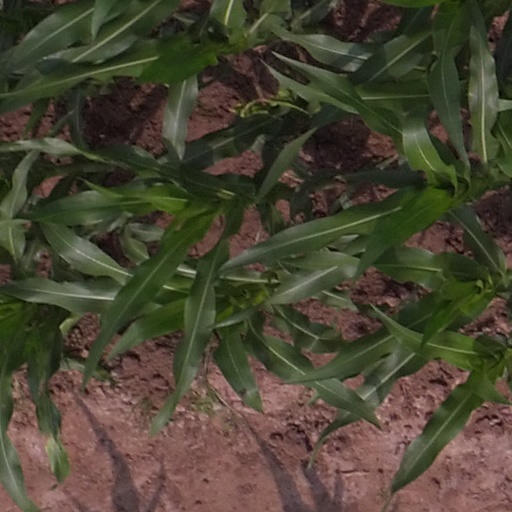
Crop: maize; corn